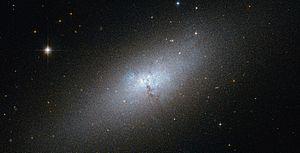
NGC 5253 est une galaxie naine bleue compacte de la constellation du Centaure découverte par John Frederick William Herschel le 15 mars 1787.